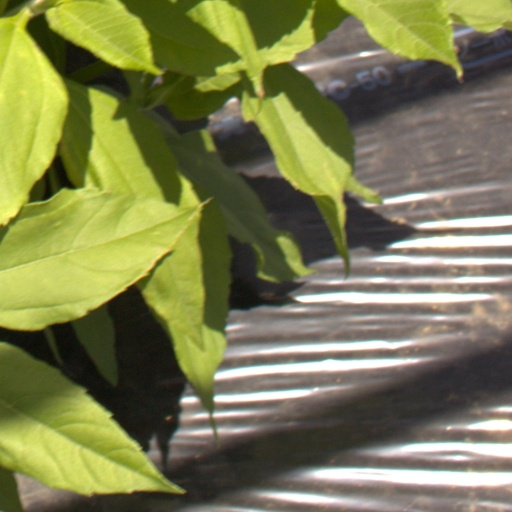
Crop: Jerusalem artichoke